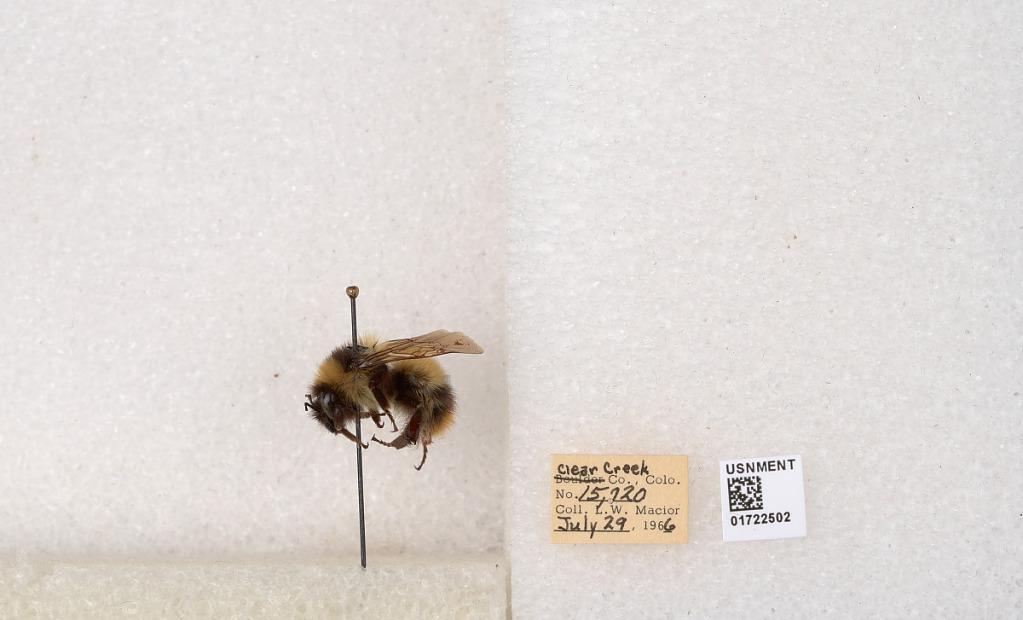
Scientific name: Bombus kirbyellus
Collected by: L. Macior
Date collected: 1966-7-29
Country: United States
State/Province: Colorado
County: Clear Creek
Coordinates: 39.6891, -105.644